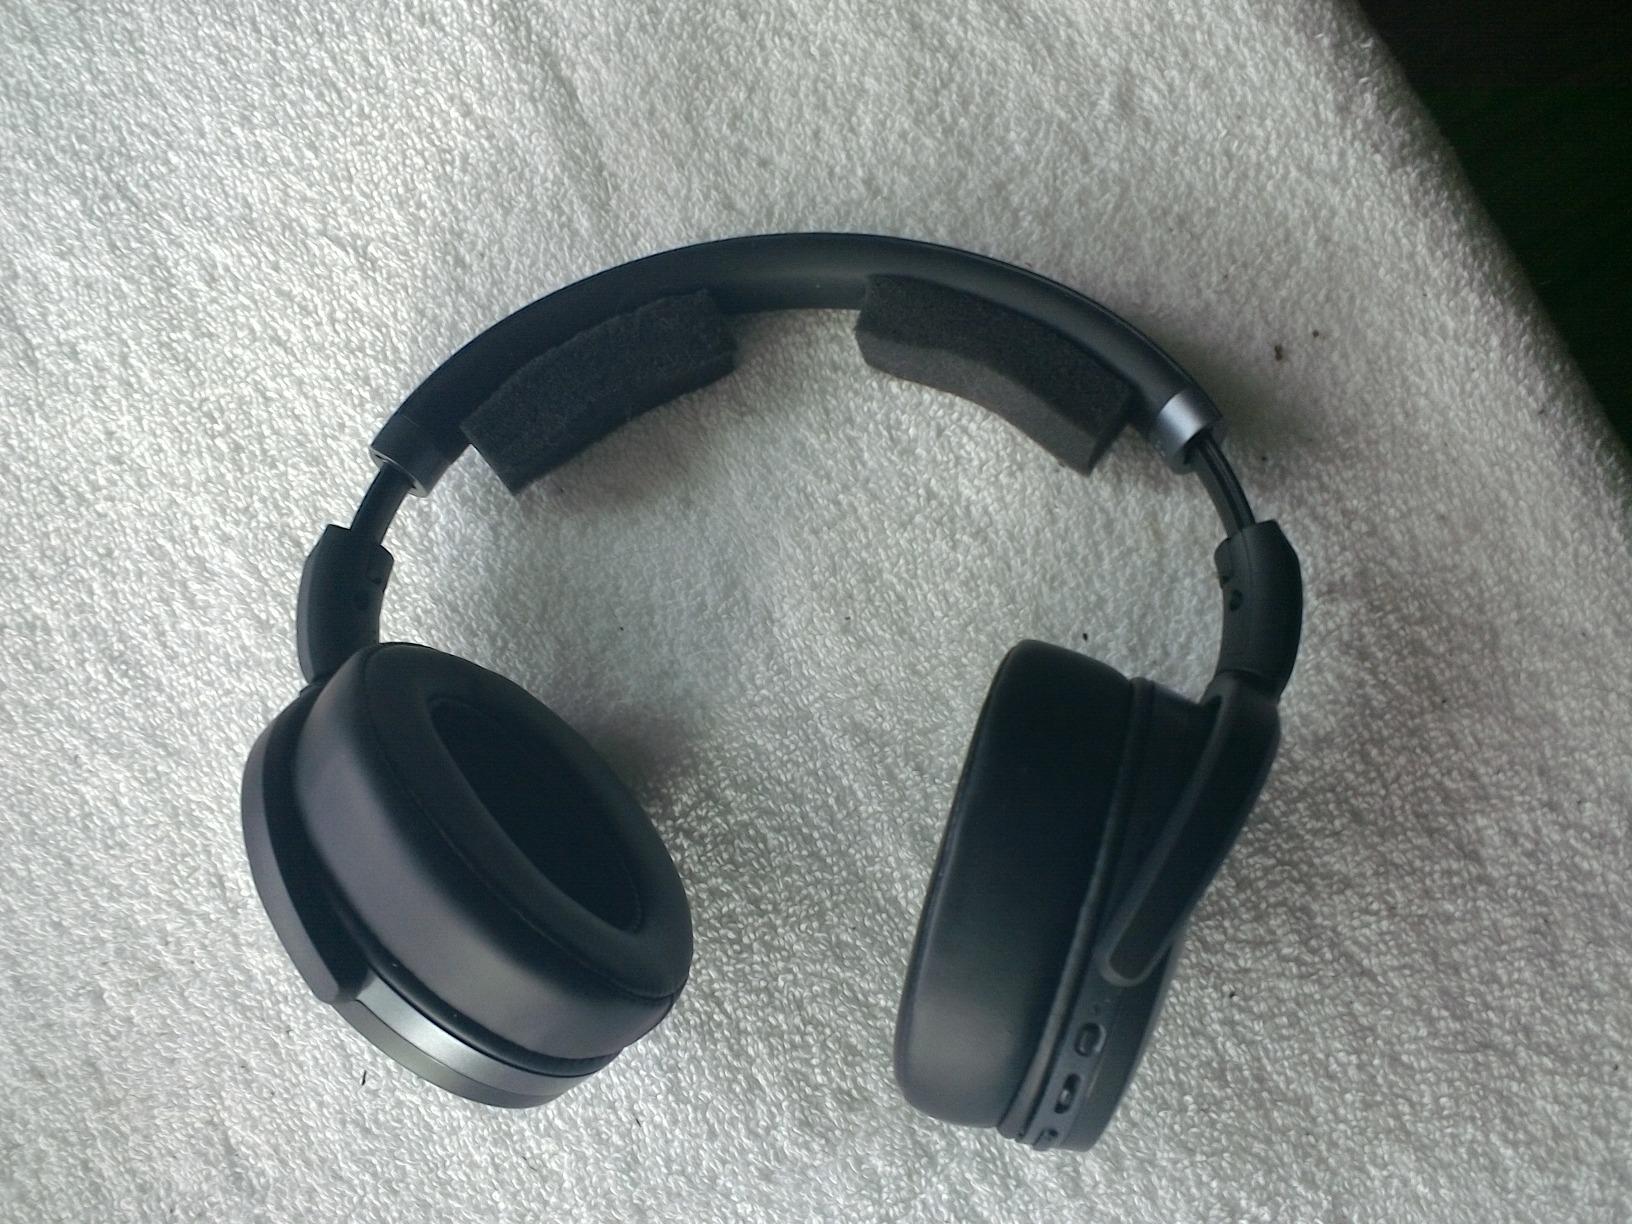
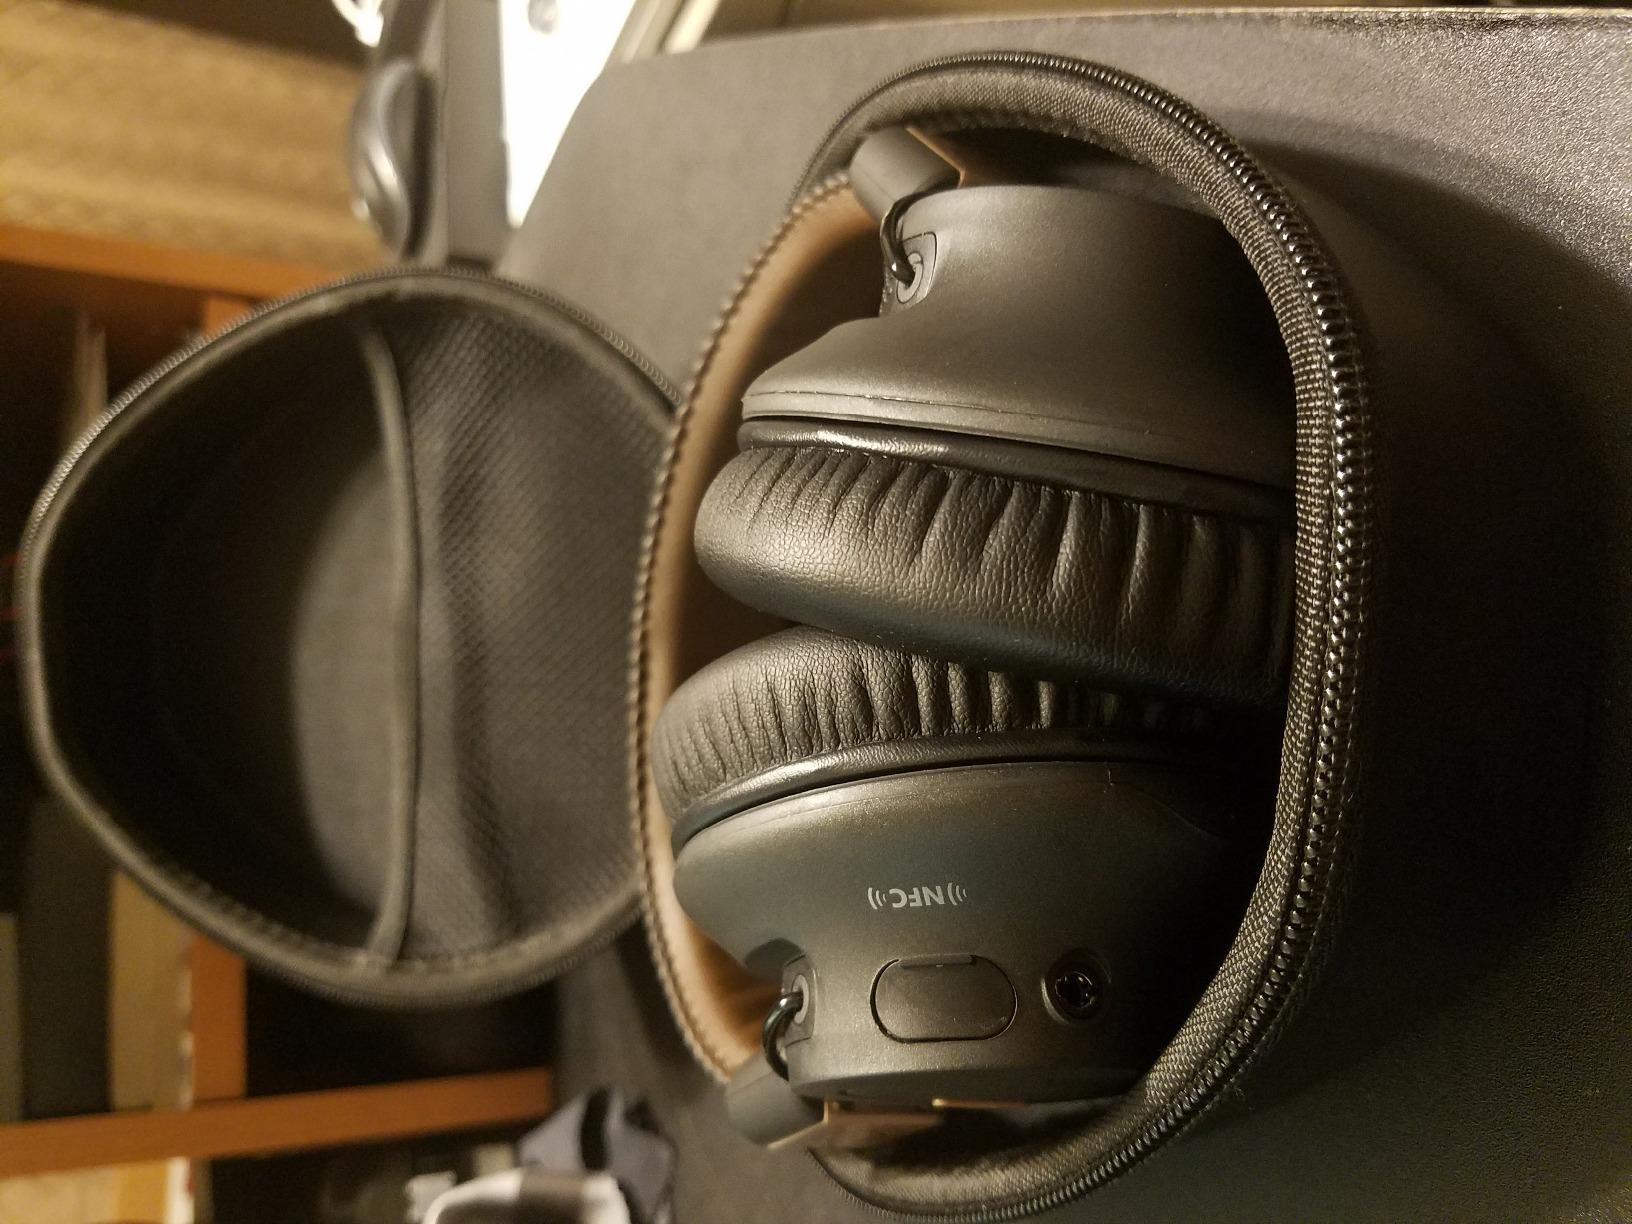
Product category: headphones
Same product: no